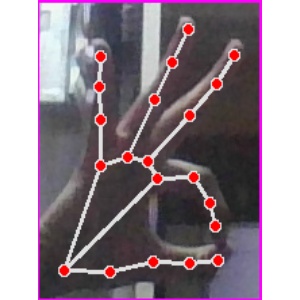
अक्षर: ण